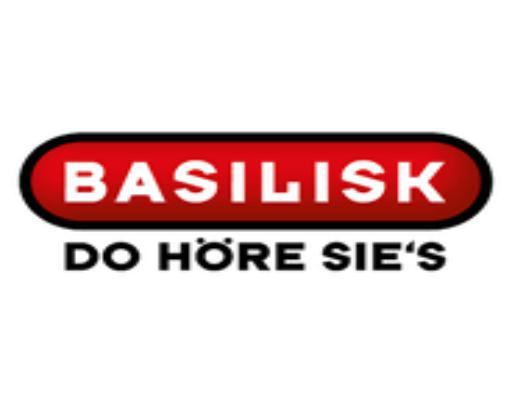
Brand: basilisk
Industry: Others